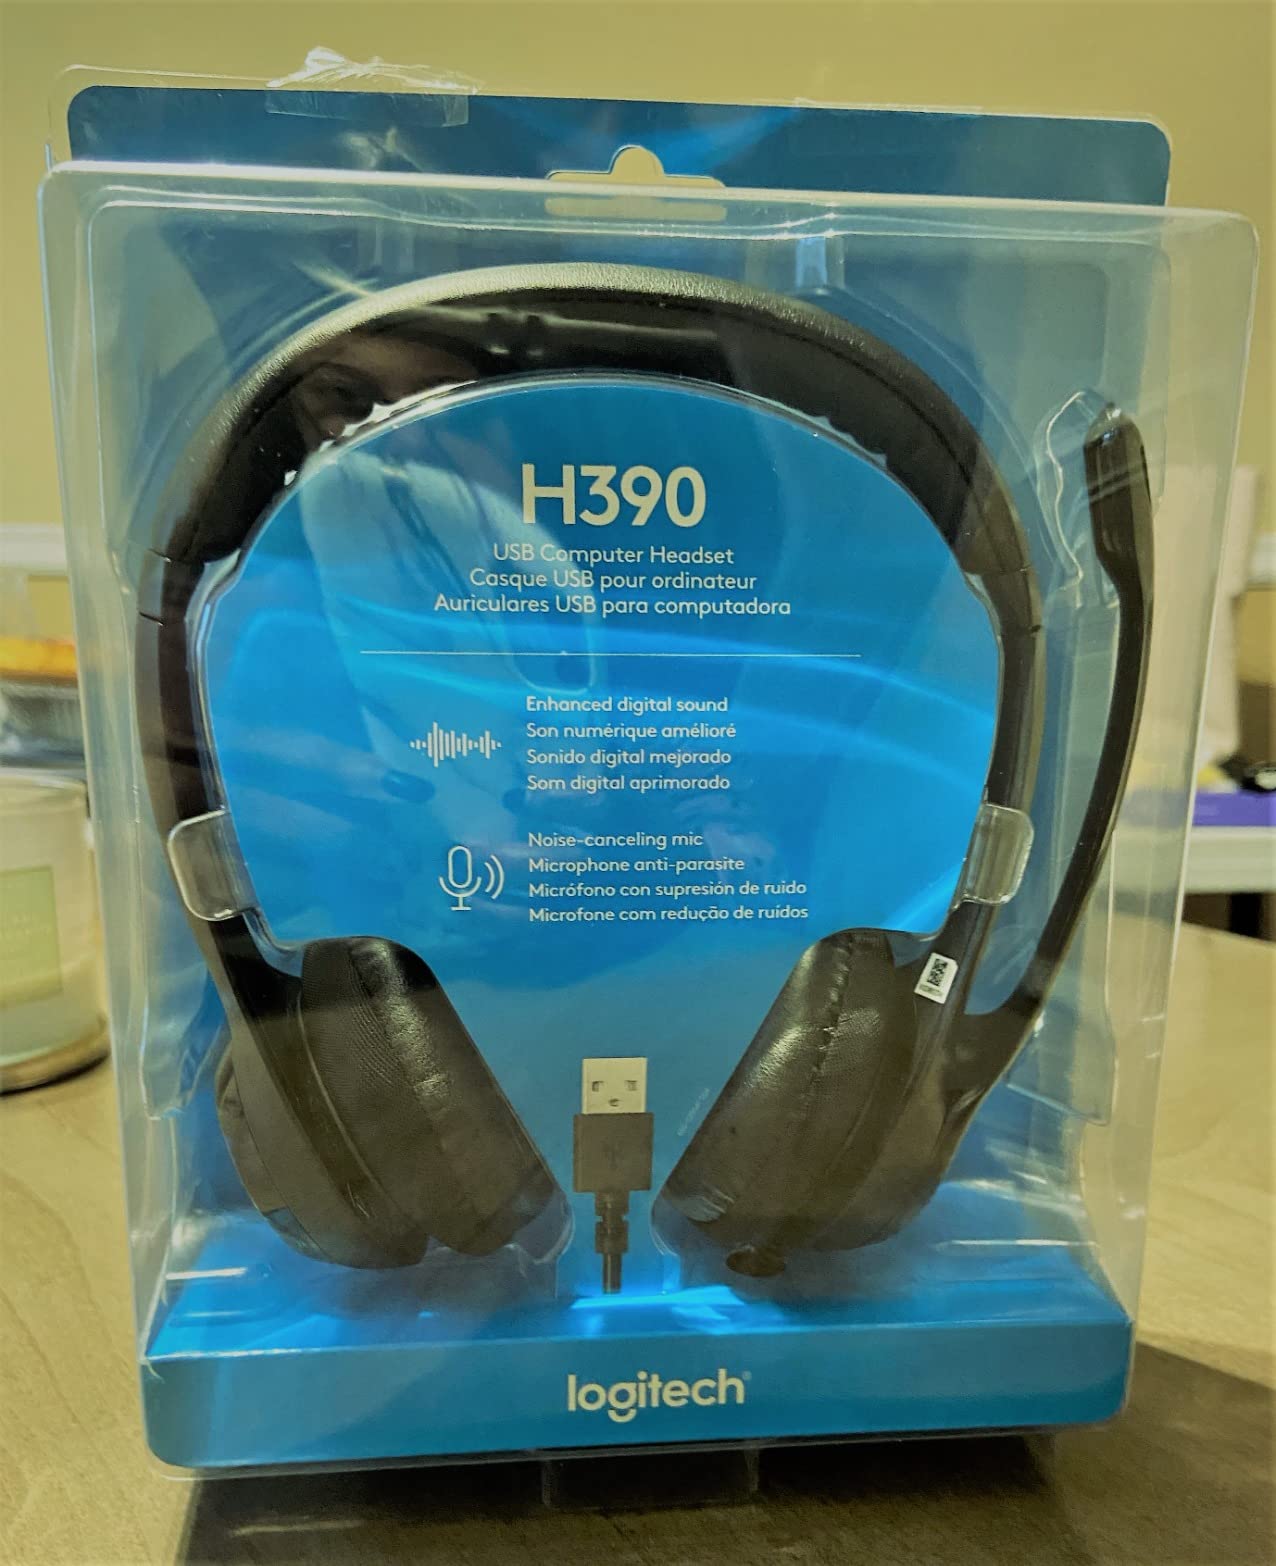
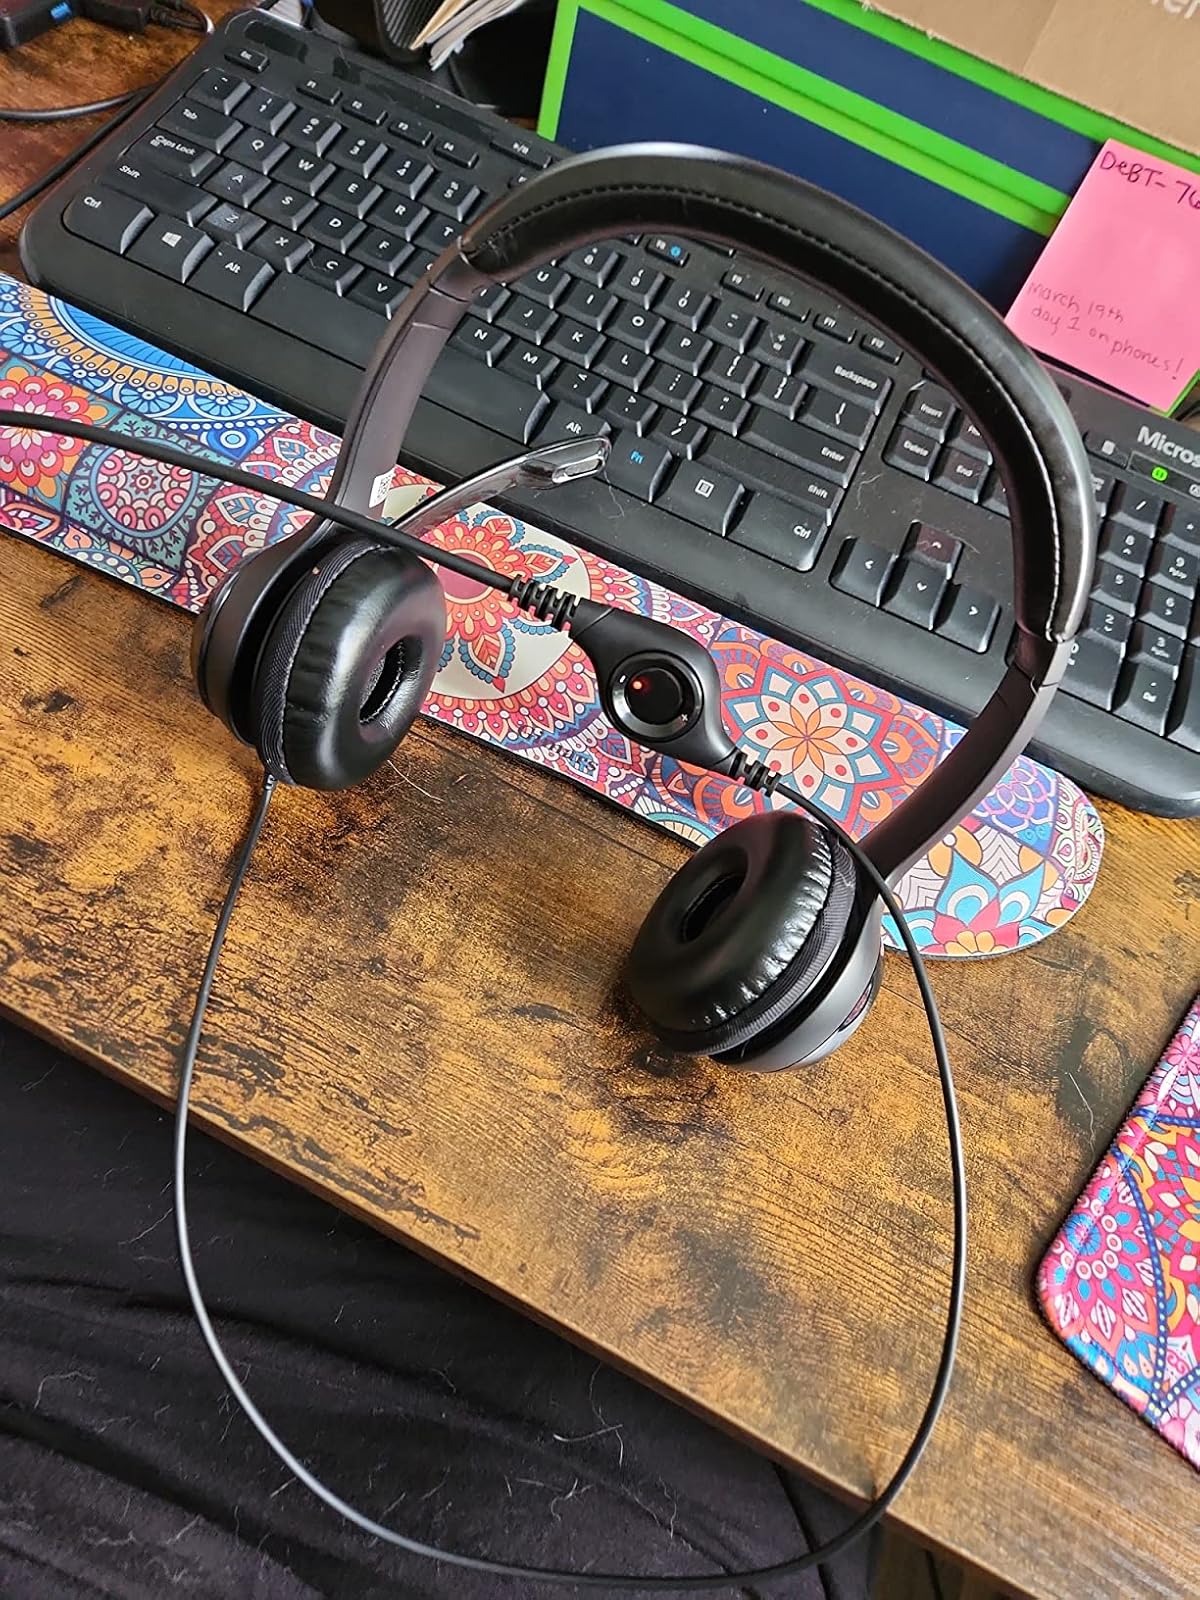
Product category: headphones
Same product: yes